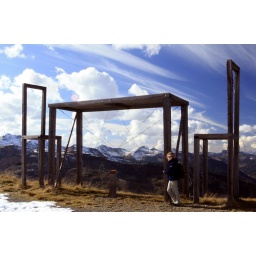
best table in the house